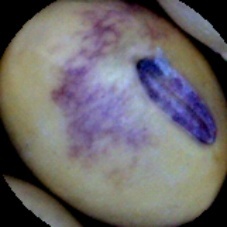
Label: Spotted